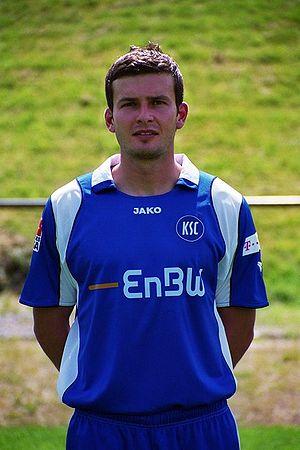
Andreas Görlitz est un ancien joueur de football international allemand né le 30 janvier 1982 à Weilheim in Oberbayern en Bavière. Il évoluait au poste de latéral droit.